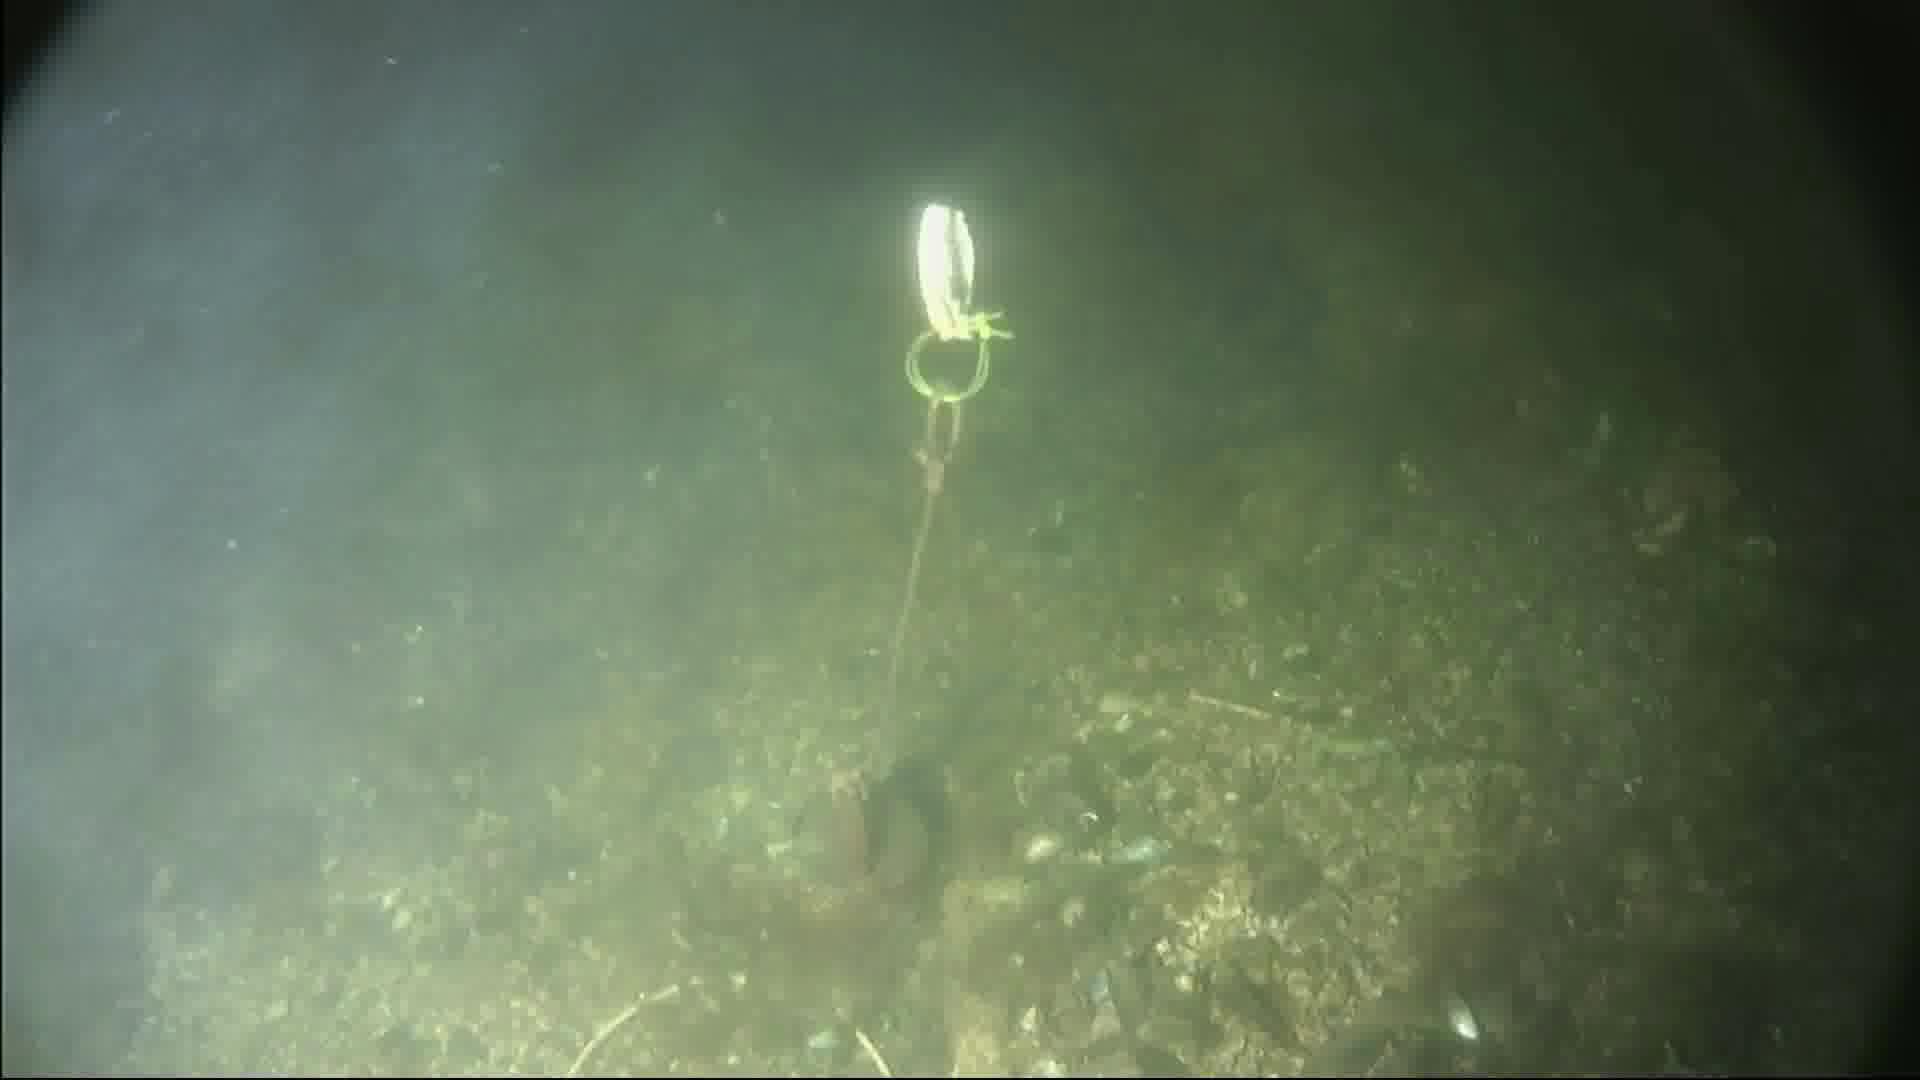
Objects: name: crab